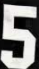
Number: 5